Puntland

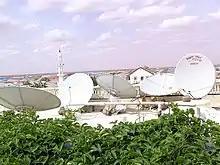
Some satellite services in Puntland

Puntland has its own television channel and studios. Puntland TV and Radio is the public broadcasting network of the autonomous Puntland state of Somalia. Its headquarters are at the regional capital of Garowe. The service also maintains an office in London. Founded in April 2013, Puntland TV and Radio broadcasts locally in Somali via terrestrial service. It also airs programs globally through satellite. Radio Puntland broadcasts internationally via shortwave, with its transmission reaching as far as Finland. Its standard programming includes general news, focusing on regional developments, sports and entertainment.